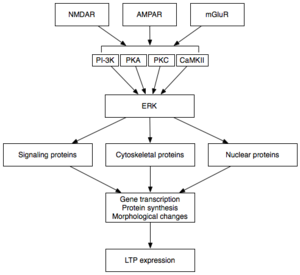
En neurosciences, la potentialisation à long terme est un renforcement persistant des synapses basé sur les derniers patrons d'activité.